West Side, Chicago

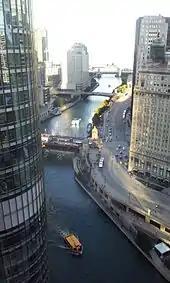
The Chicago River set the historical boundaries of the "sides" of the city.

As with the other sides of the city, there is no consensus as to the exact boundaries of the West Side. The city's annexation of land beyond the original western border at Wood Street gave way to the development of the West Side. The city legislature added more land in 1869 through the annexation of West Town area, and the rest of the area was absorbed in 1899 through the annexation of the Austin area. Before the 1909 re-numbering of Chicago's street addresses, all addresses west of the Chicago River were designated as "west," but this changed with the establishment of the address numbering system Chicago uses today. Madison Street is designated as the north-south axis and State Street as the east-west axis, but State Street is not included in and geographically very distant from the West Side.